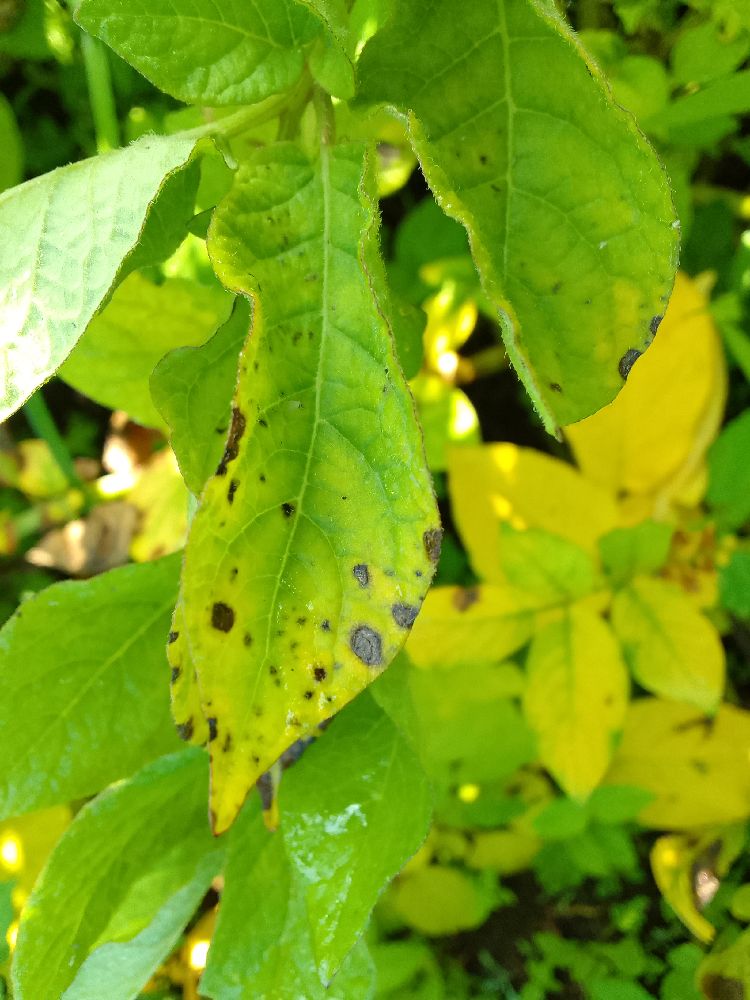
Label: Early blight